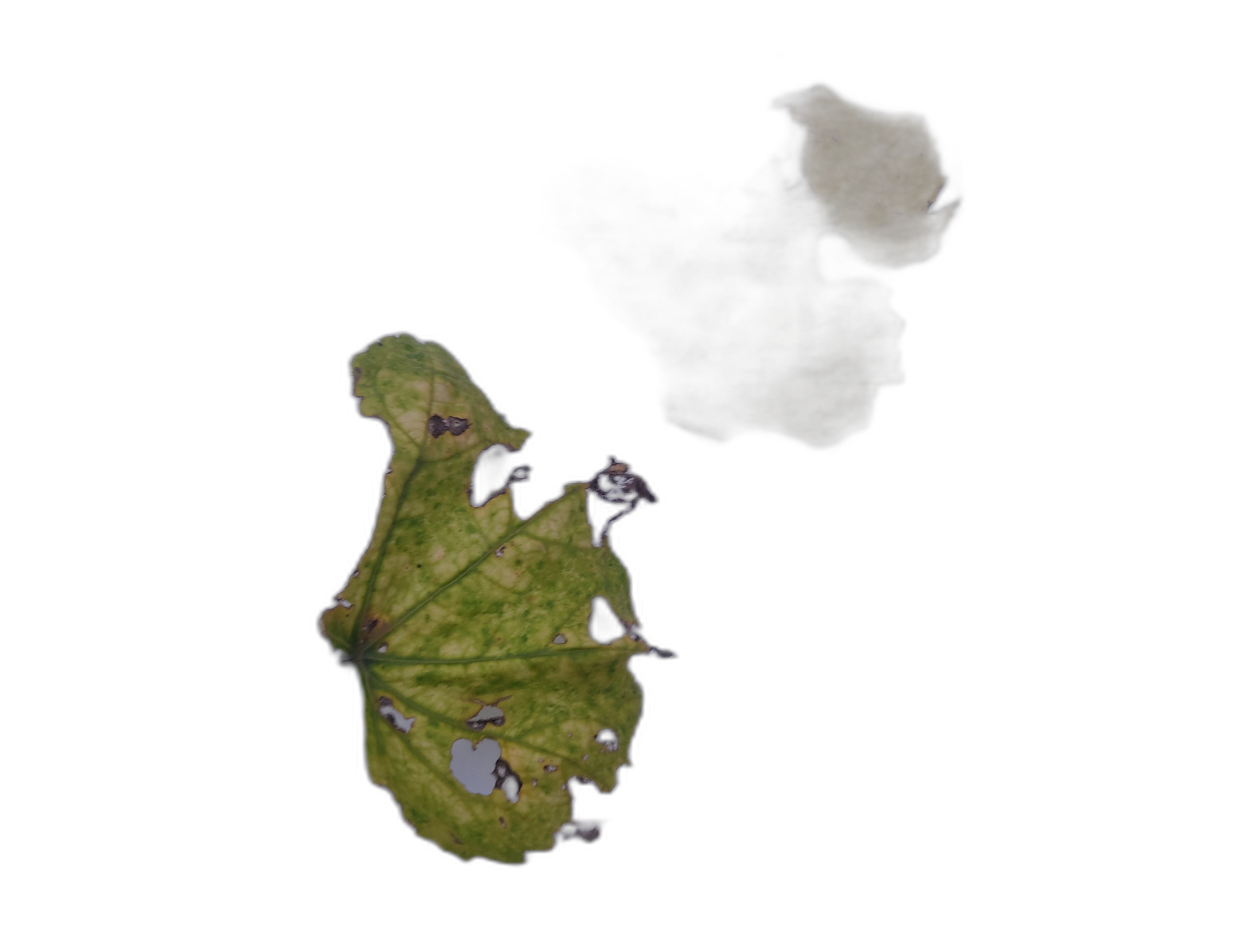
Crop: Zucchini
Label: Anthracnose